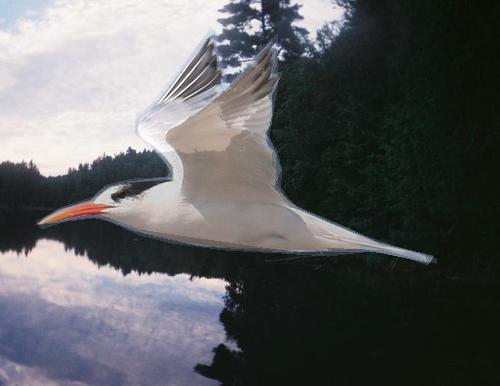
Bird species: Elegant_Tern
Bird type: waterbird
Background: water